Norberto Yácono

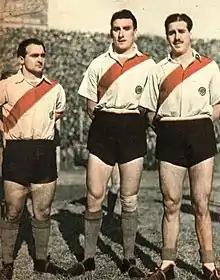
The middle line of River Plate in 1945. From left to right: Norberto Yácono, Néstor Rossi and José Ramos.

"Pacho" Yácono was taken by a friend of his father to a test training at River Plate in 1933 when he was 13 years of age. He was chosen to stay and he made his debut for the professional team on 28 May 1939 in a match against Newell's Old Boys which was also the very last match of Bernabé Ferreyra, who for a long period has been the most expensive player in the world. In 1941, 1942, 1945, 1947, 1952 and 1953 he won six league championships with the club. He also won each three times, the Copa Ibarguren, a competition between the winners of Argentine provincial championships, and the Copa Aldao, a competition between the champions of Argentina and Uruguay. Altogether the right fullback, particularly praised for his man-marking skills, played 393 times in official matches for River Plate - which puts him in the 9th rank in club history - albeit, he never scored. Notably he was one of the players that remained with the club in the late 1940s, when others like Néstor Rossi, Adolfo Pedernera and the young Alfredo Di Stéfano left in the course of the big players strike then.